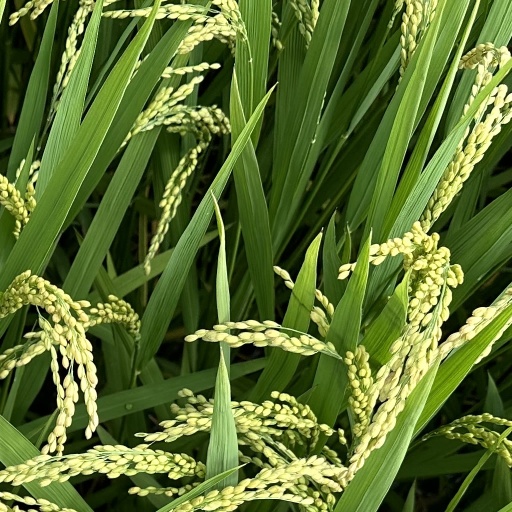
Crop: rice